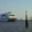
Label: ship